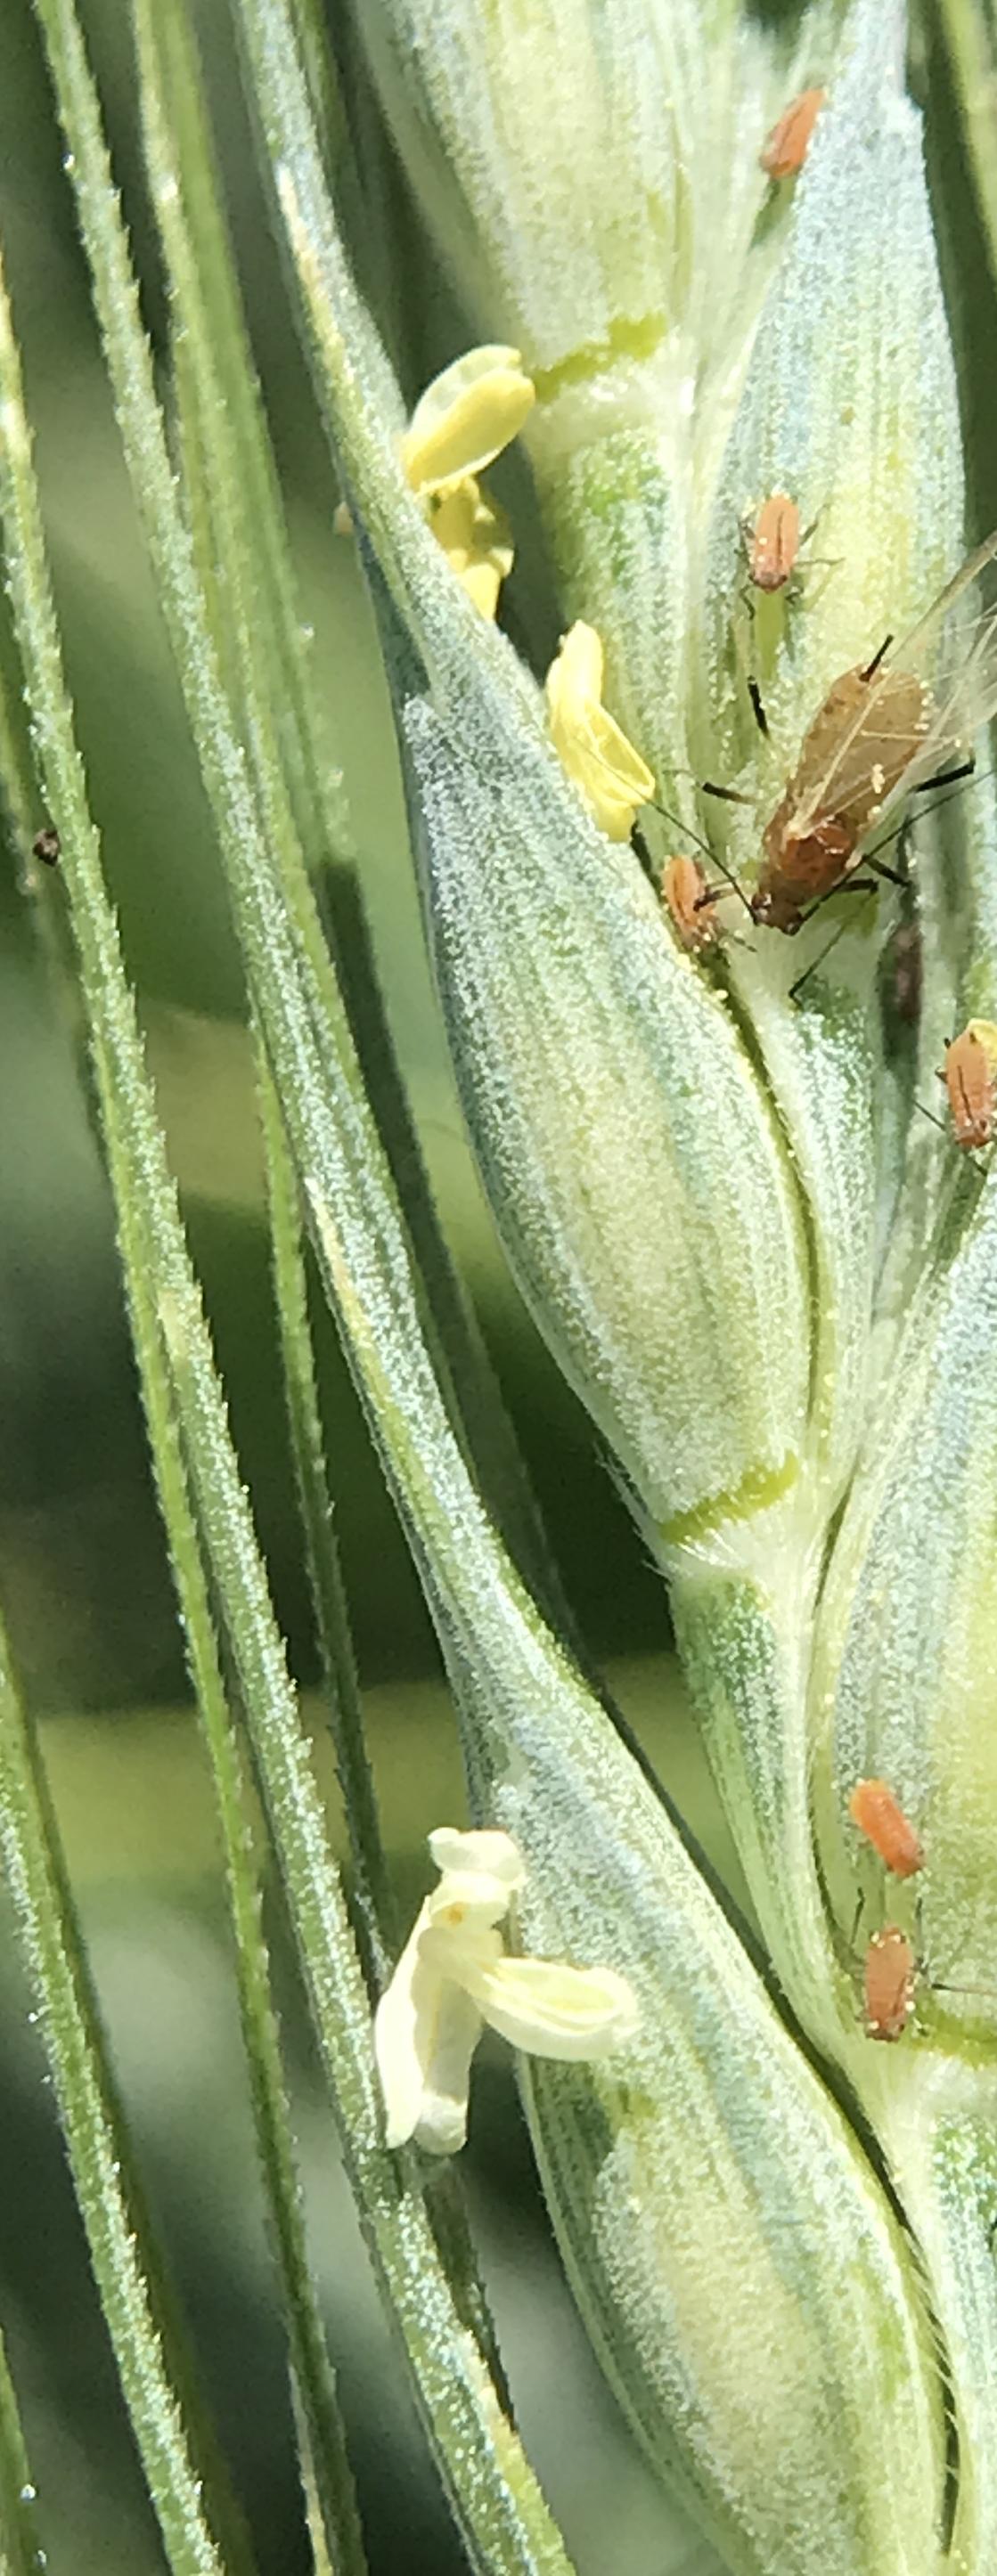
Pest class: english_grain_aphid